Arun-class lifeboat

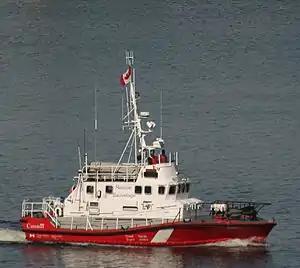

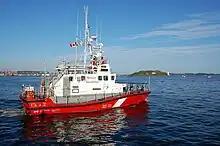
CCGS "Spray"

Ten boats were built for the Canadian Coast Guard between 1989 and 1996. The first, a GRP-hulled British-built prototype (CCGS "Bickerton") was built by Halmatic, Southampton.